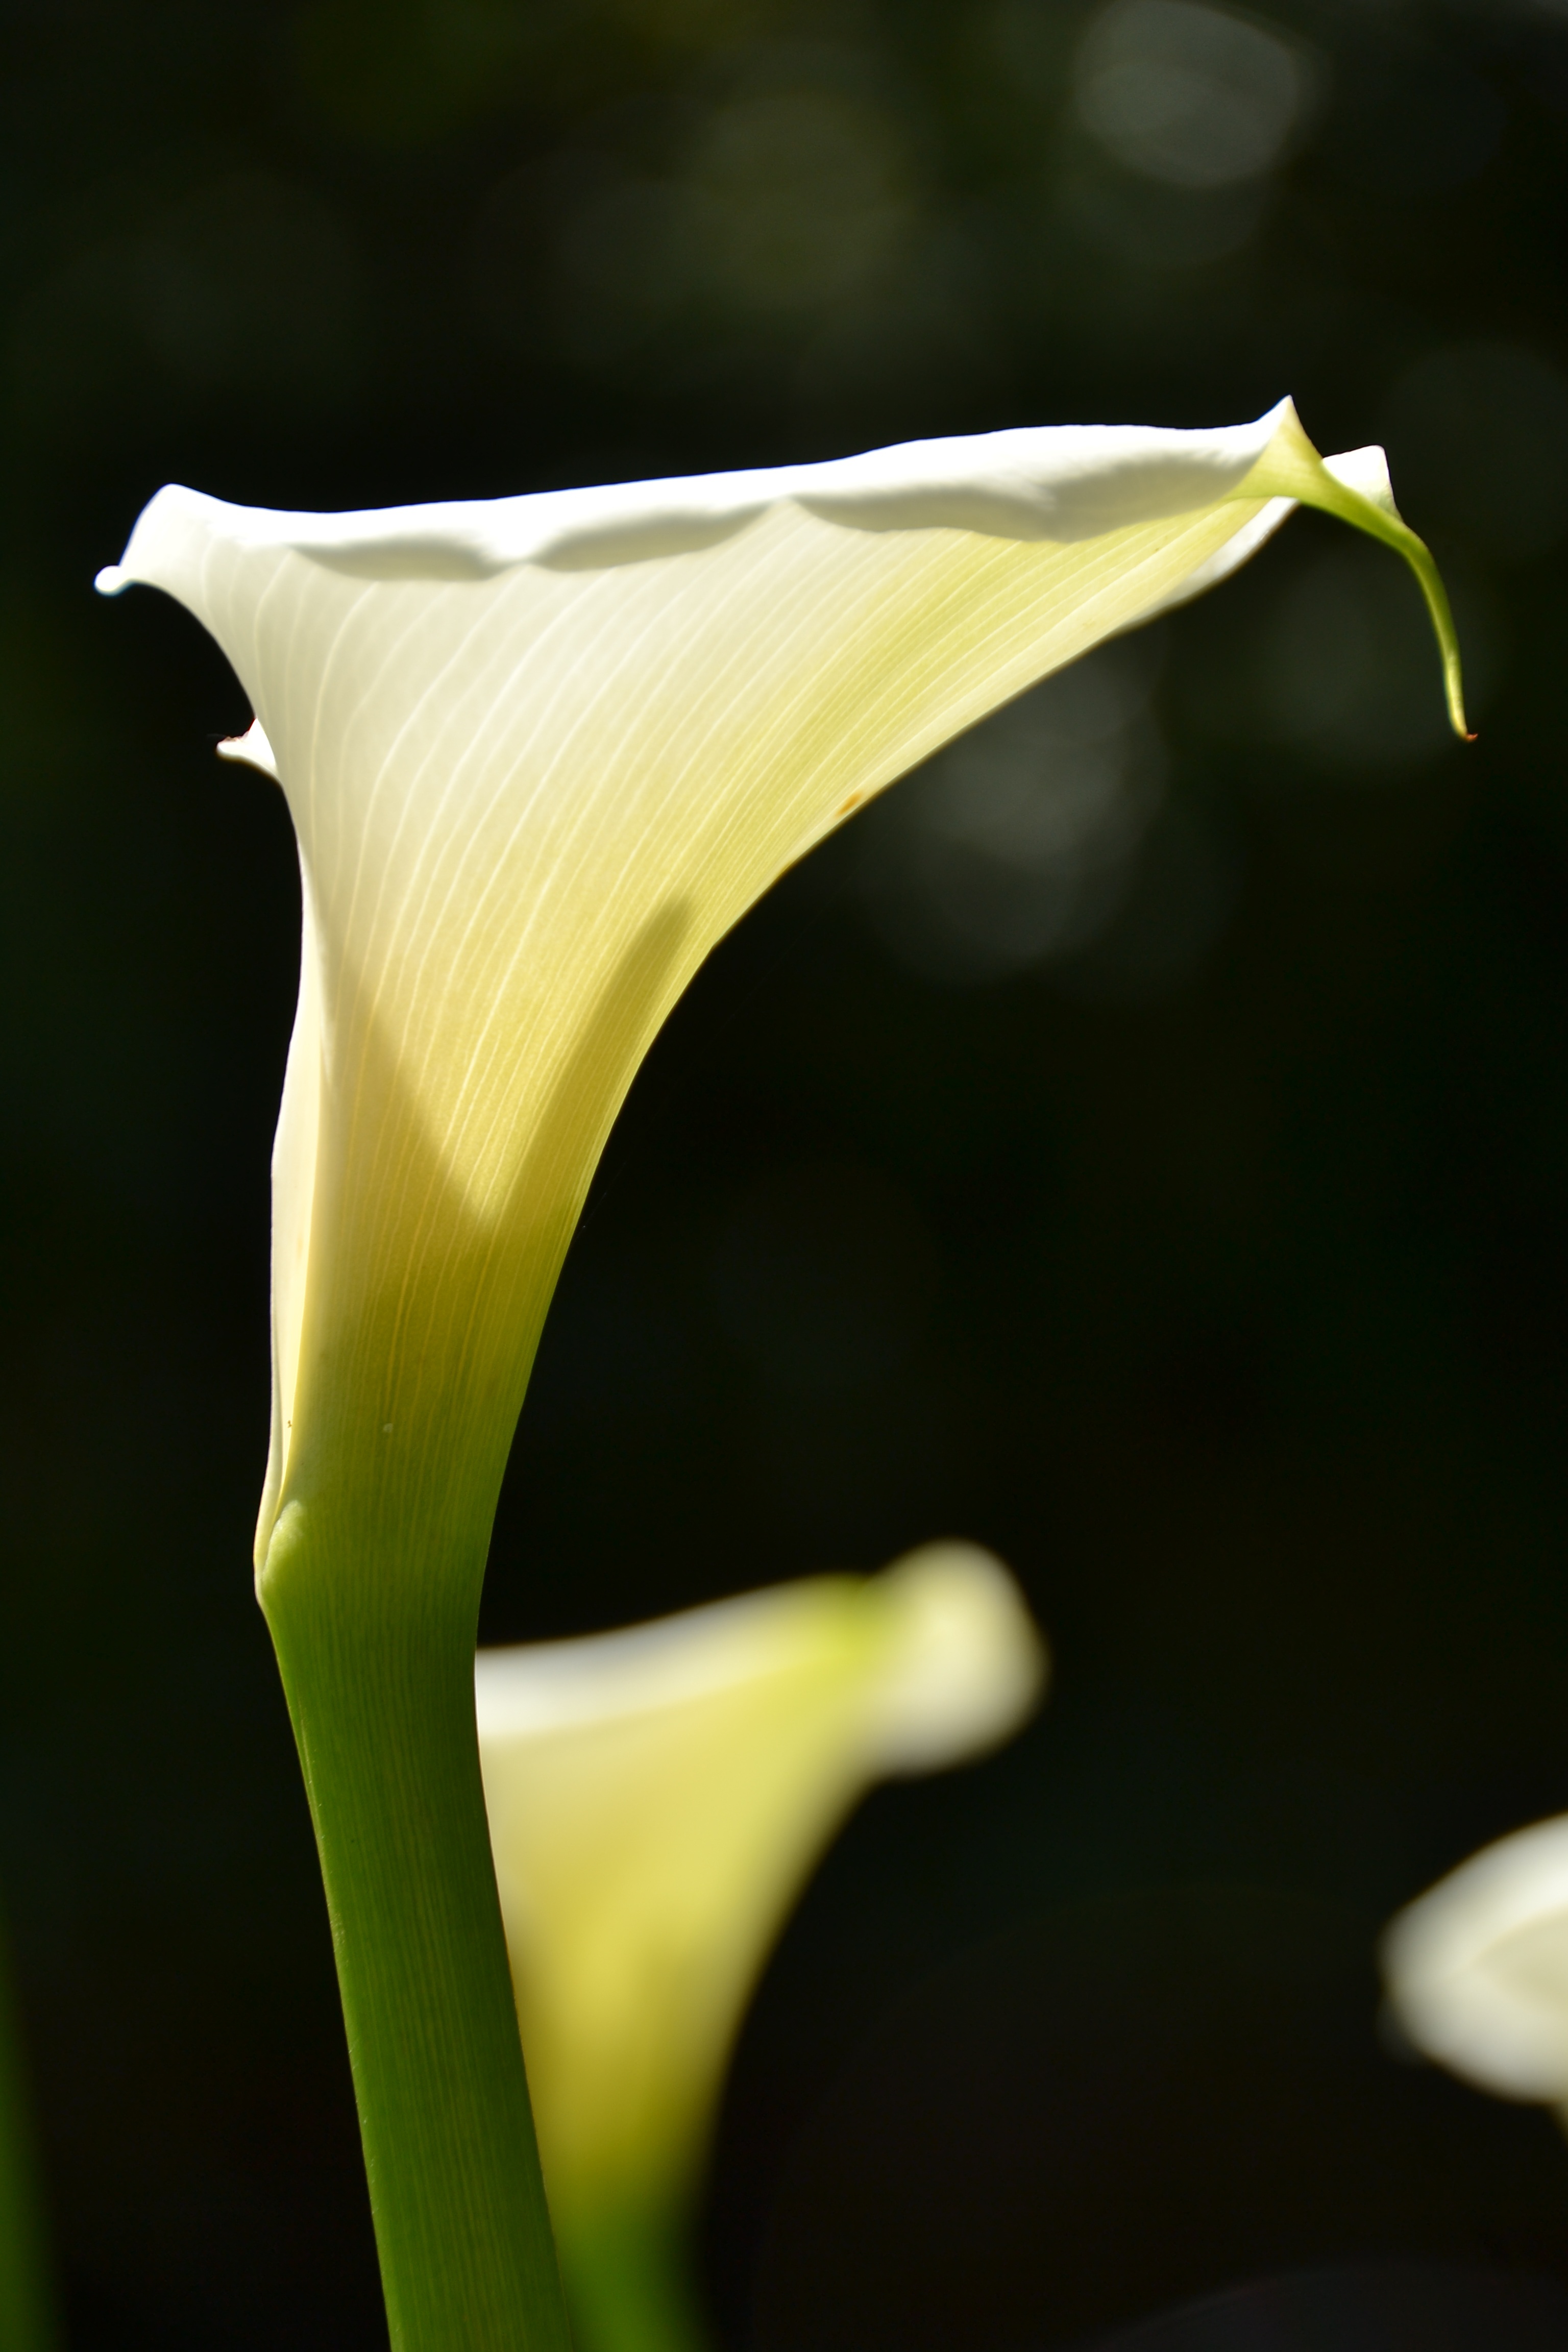
plant, white, photography, leaf, flower, petal, green, yellow, flora, close up, lily, arum, south africa, macro photography, flowering plant, white lily, plant stem, land plant